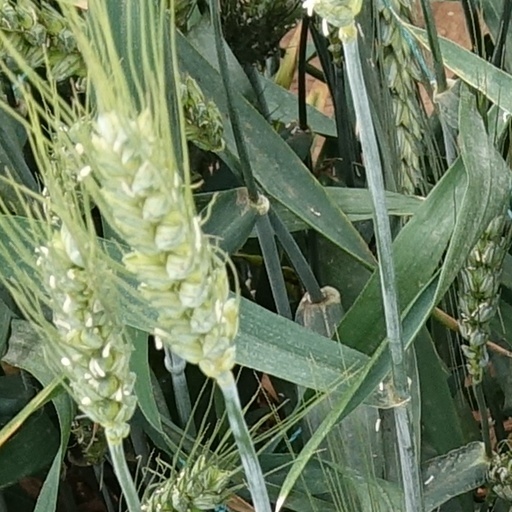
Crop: wheat